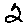
Label: 2